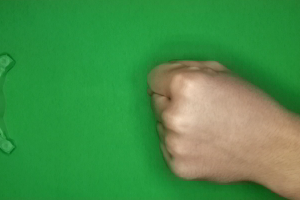
Label: rock